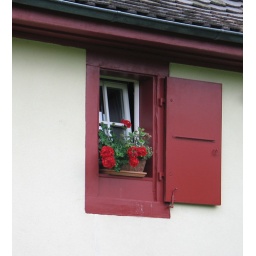
a cute little window in an old house.